Cuthbert

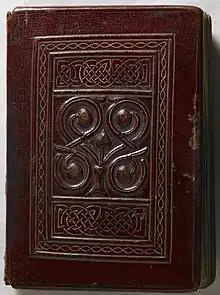
The front cover of the St Cuthbert Gospel of St John, recovered from his coffin; the original tooled red goatskin binding is the earliest surviving Western binding.

After Cuthbert's death, numerous miracles were attributed to his intercession and to intercessory prayer near his remains. The 8th-century historian Bede wrote both a verse and a prose life of St. Cuthbert around 720. He has been described as "perhaps the most popular saint in Britain prior to the death of Thomas Becket in 1170." In 698, Cuthbert was reburied at Lindisfarne in the decorated oak coffin now usually meant by St Cuthbert's coffin, though he was to have many more coffins. In 995, the "community of Cuthbert" founded and settled at Durham, guided by what they thought was the will of the saint, as the wagon carrying his coffin back to Chester-le-Street after a temporary flight from a Danish invasion became stuck hard on the road.